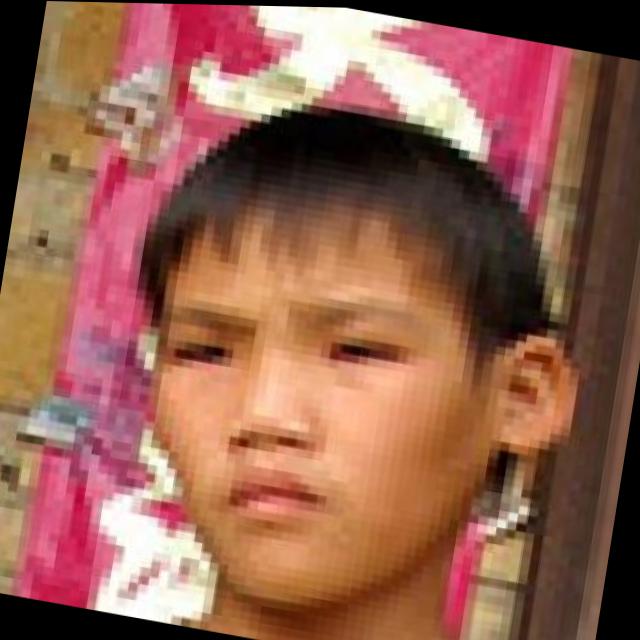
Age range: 13-20